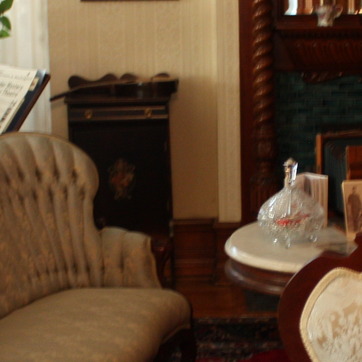
Material: painted